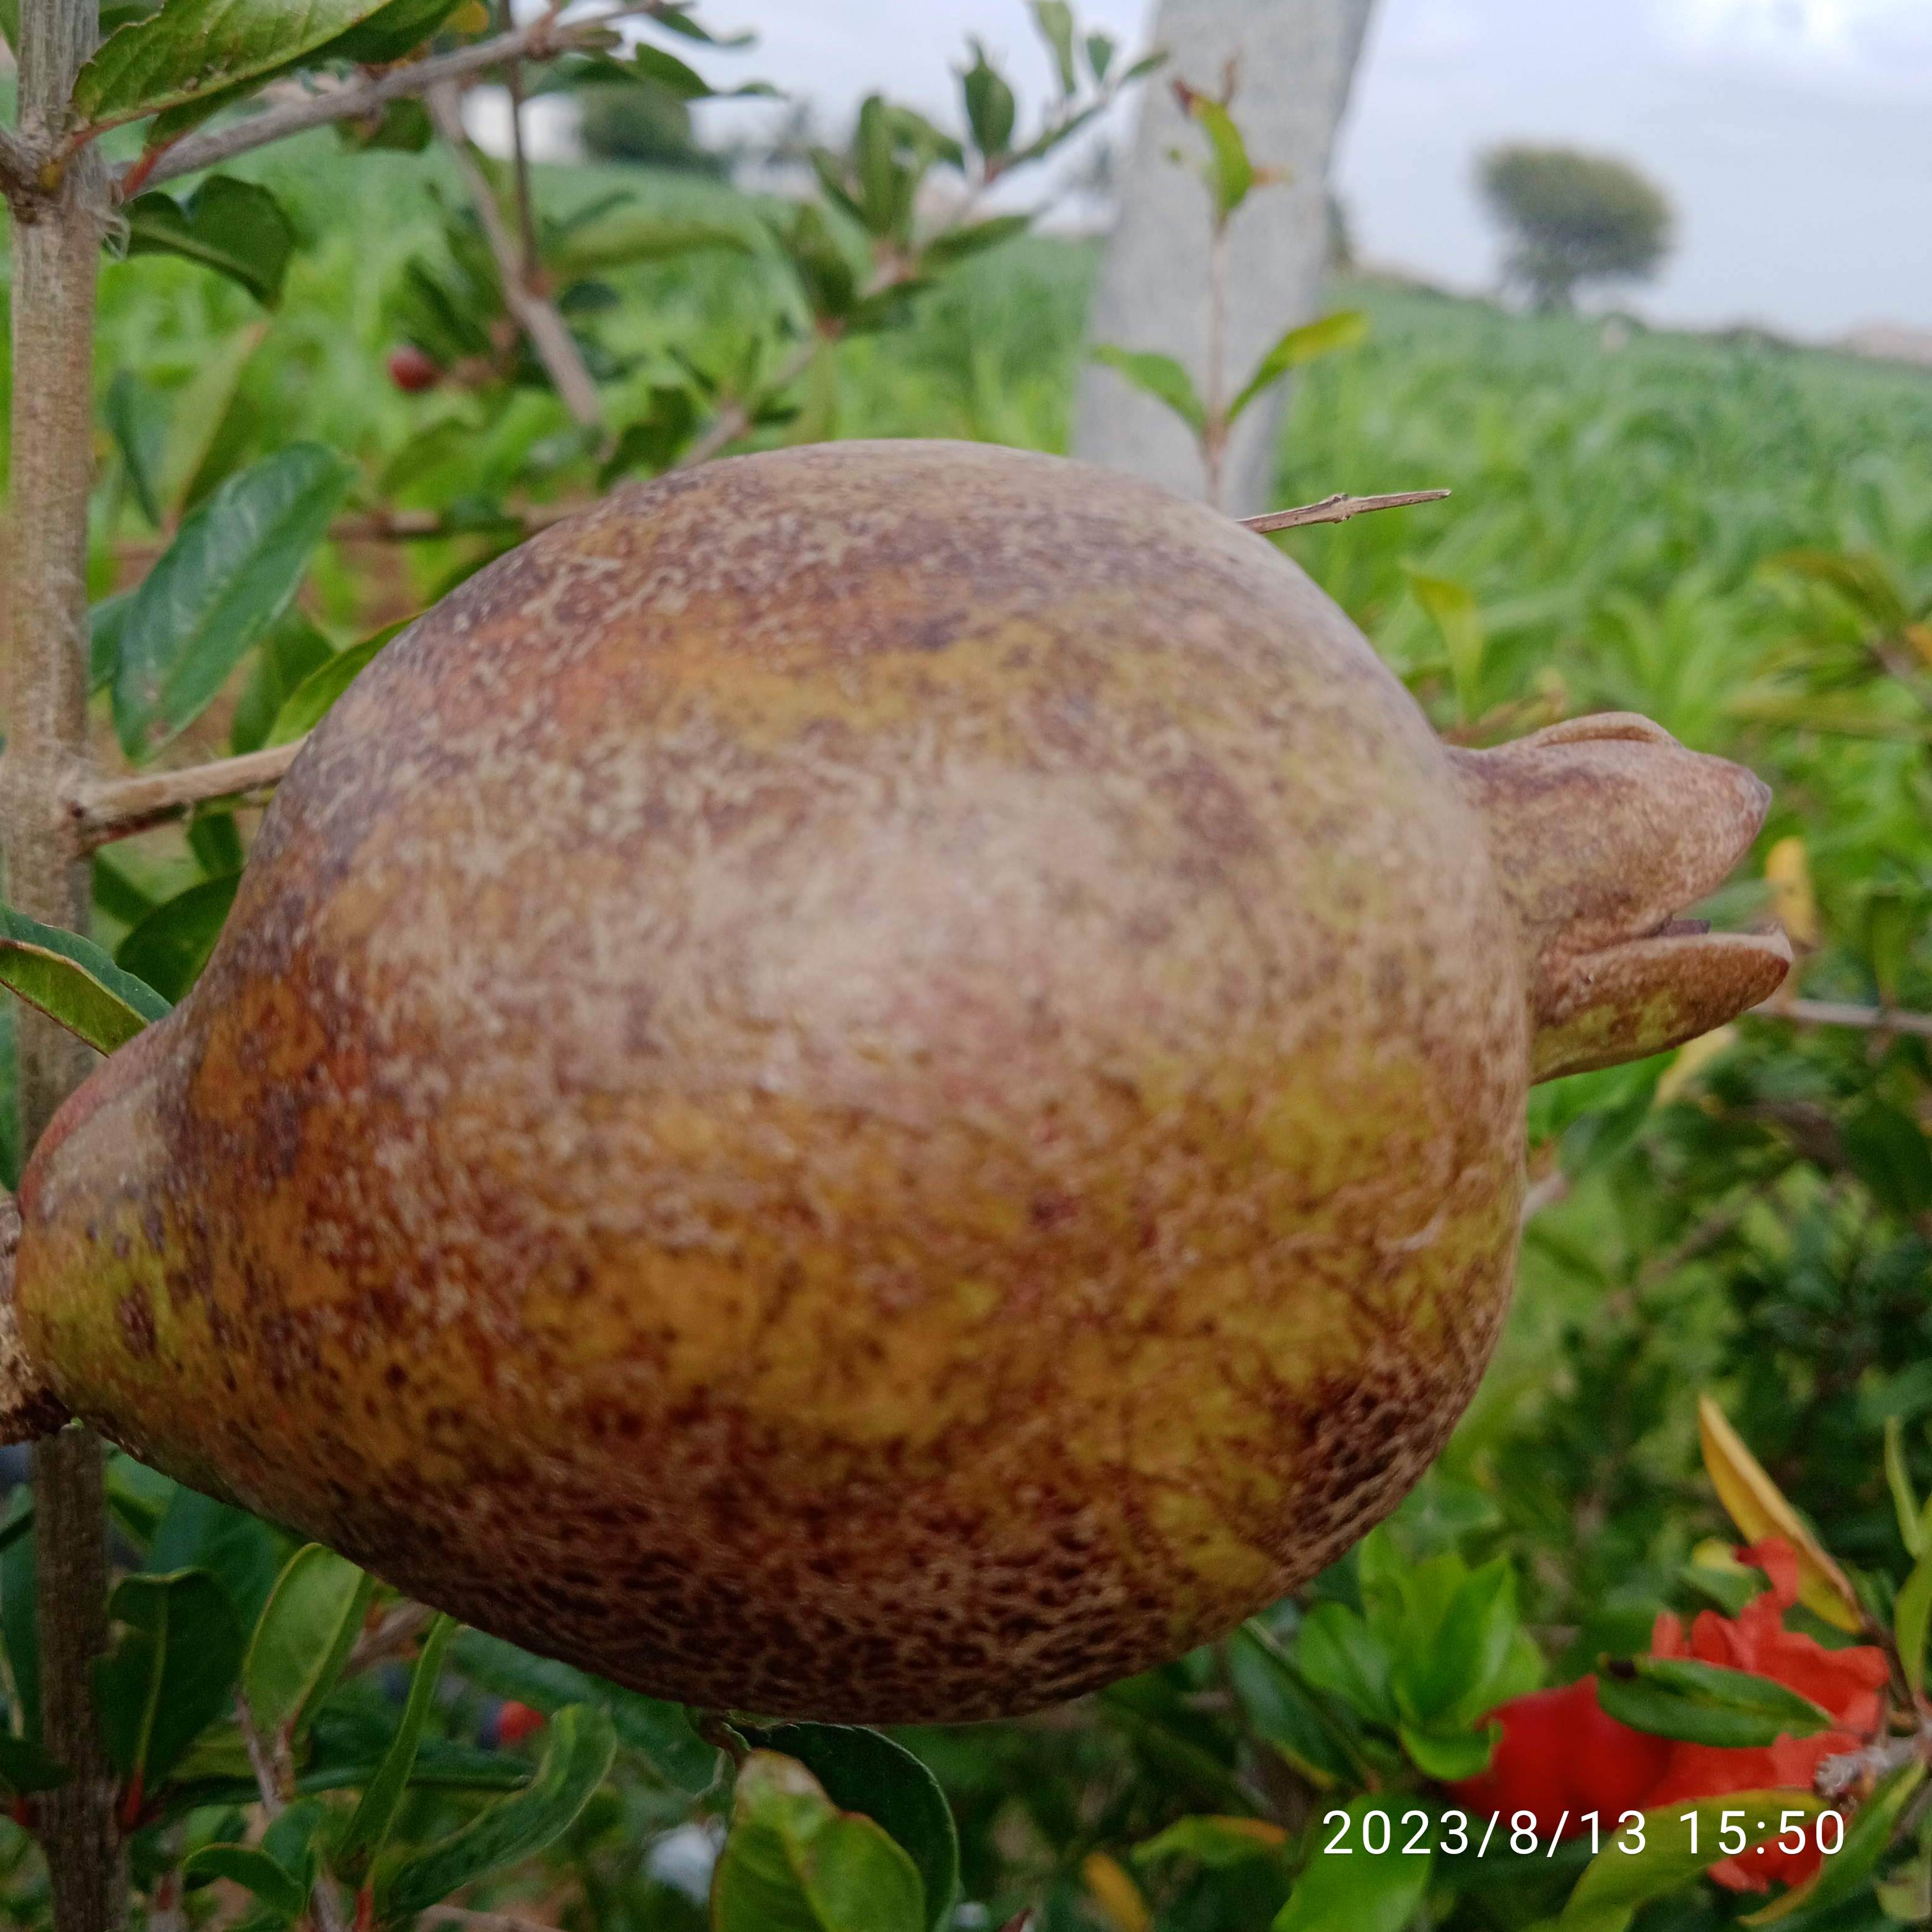
Label: Cercospora